Ashtead

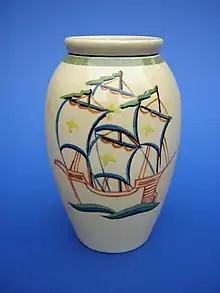
A vase produced by Ashtead Potters Ltd

In September 1939, children were evacuated to Ashtead from Streatham and Dulwich. A unit of the Royal Norfolk Regiment was stationed in the village at the start of the war and, from 1941, Canadian soldiers were billeted locally. Land bordering Craddocks Avenue was taken over for war allotments and pigs were reared on vacant building plots on the Overdale estate. In 1940 a company of the Home Guard was formed.